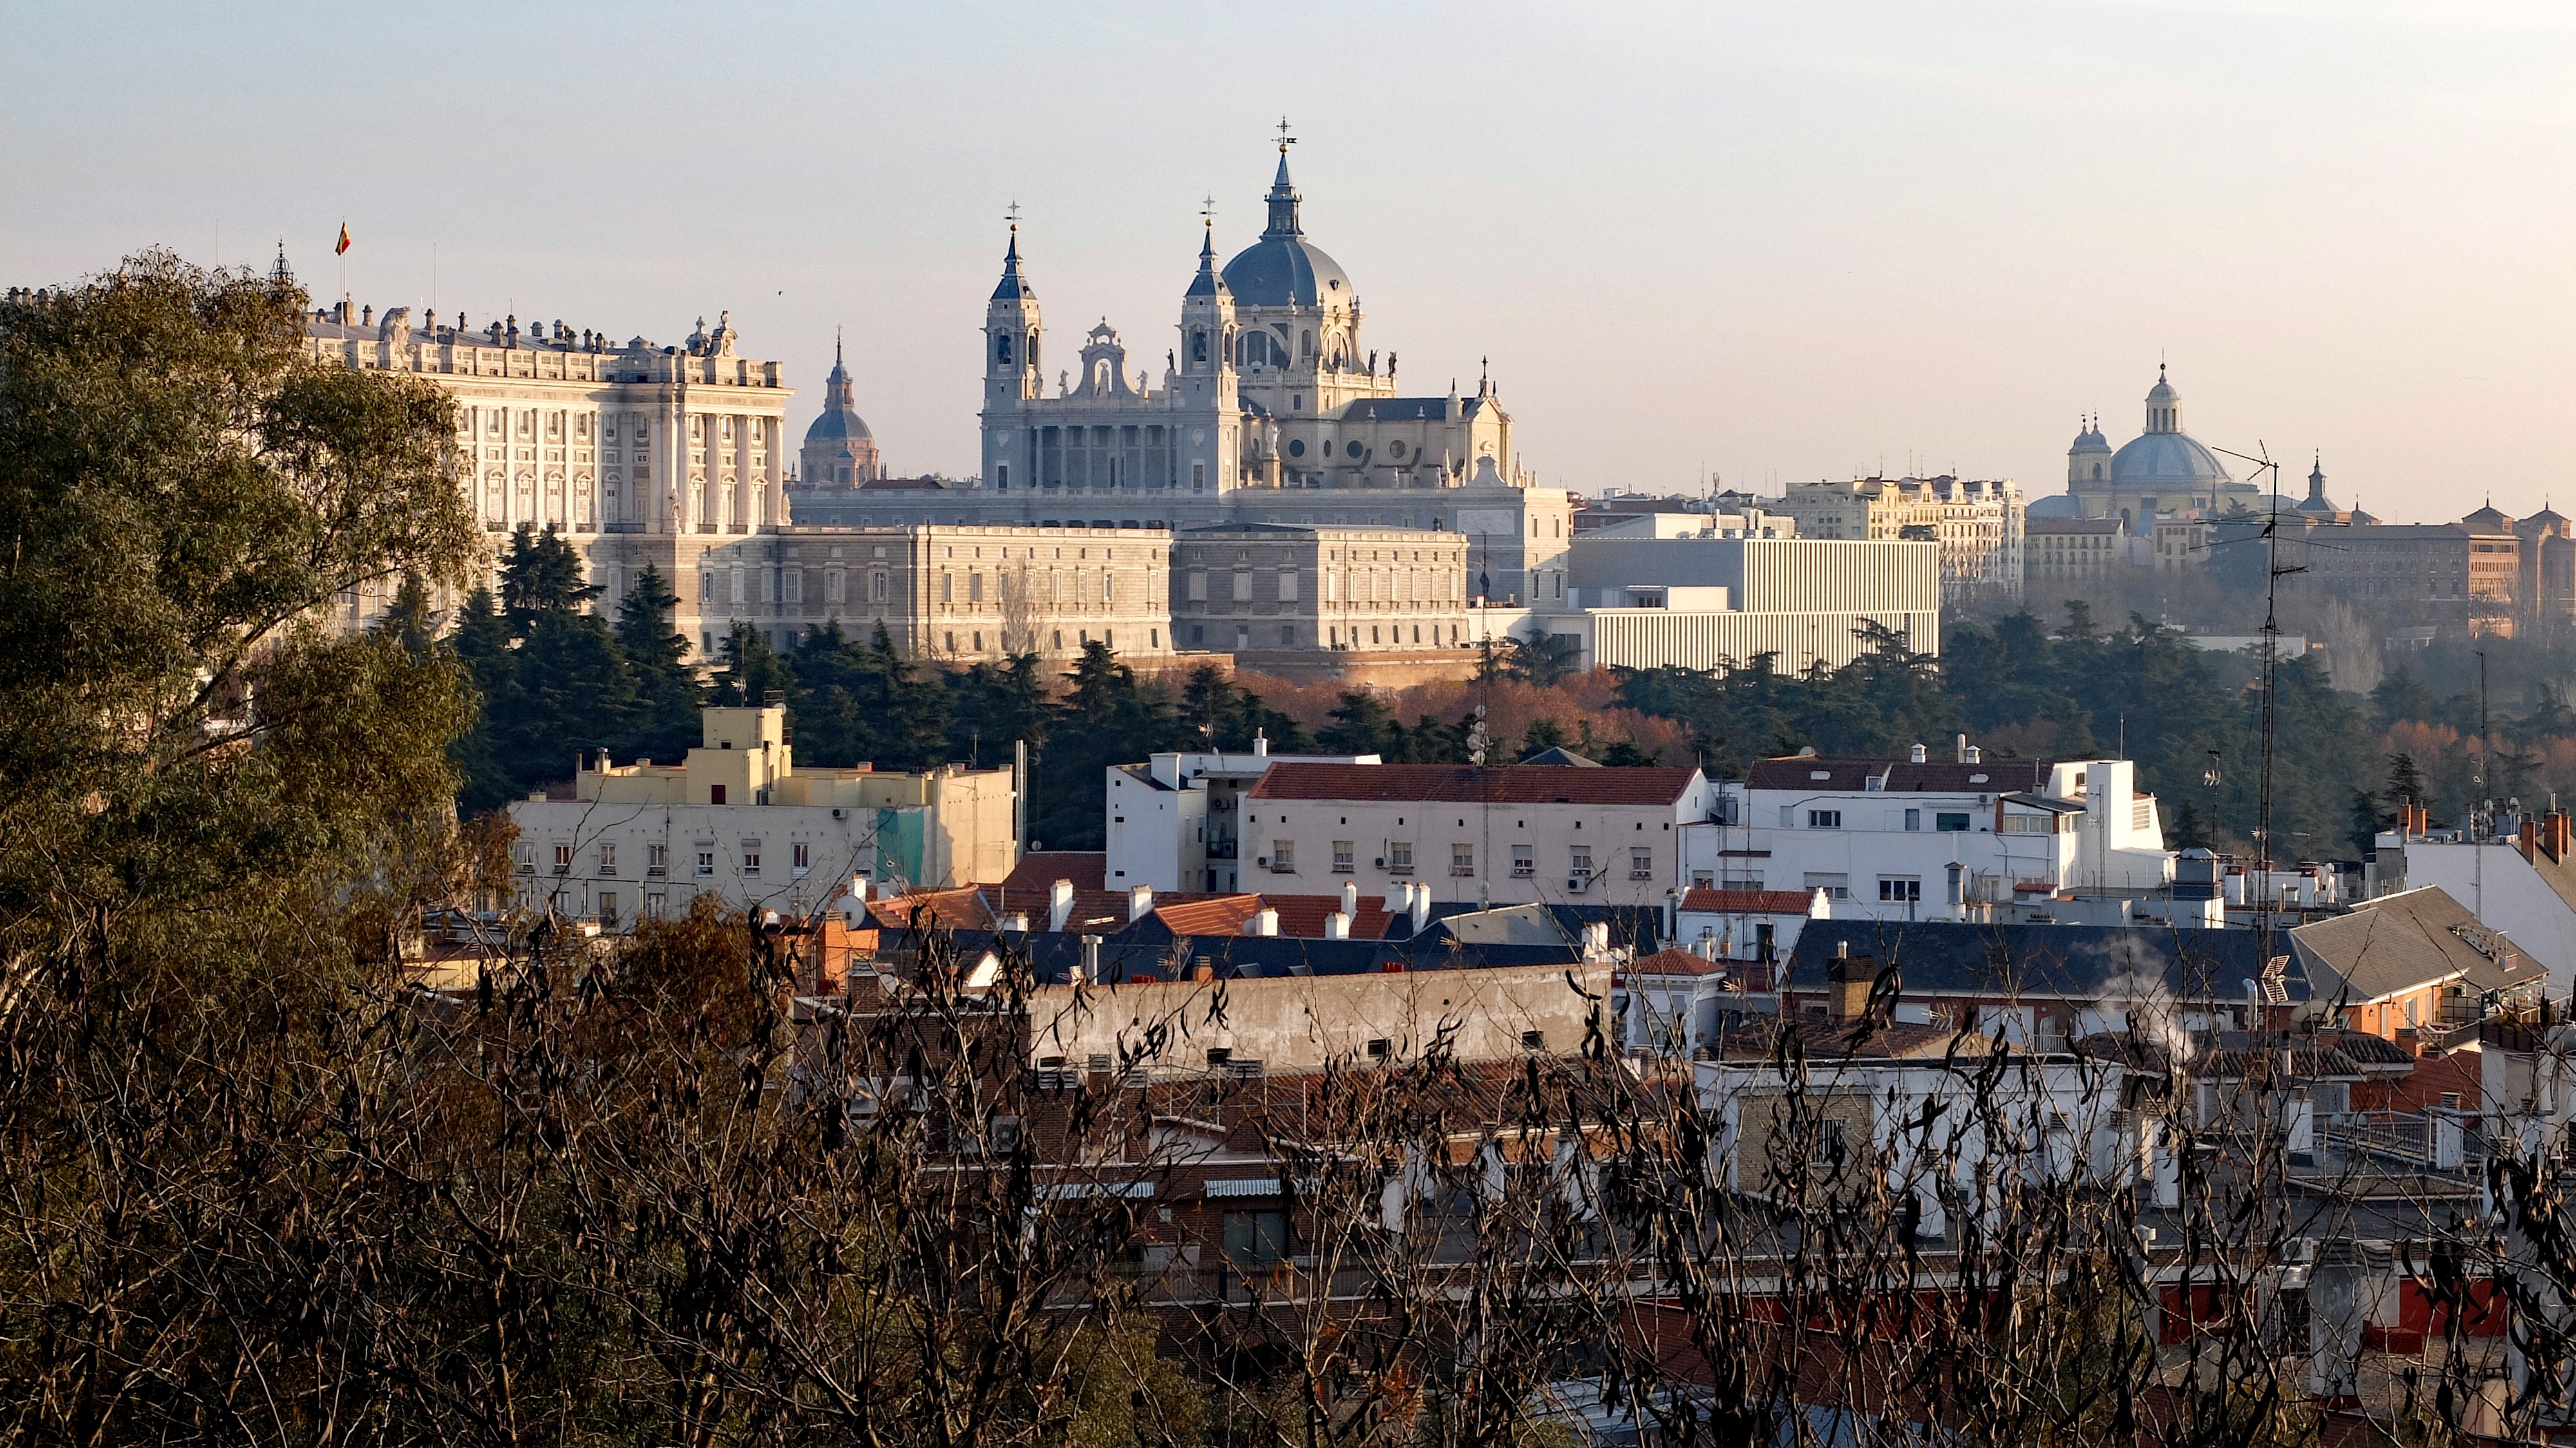
skyline, town, palace, city, cityscape, panorama, downtown, europe, evening, landmark, cathedral, historic, tourism, madrid, metropolis, aerial photography, urban area, human settlement